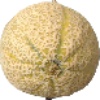
Label: Cantaloupe 2